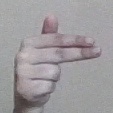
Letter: ghain